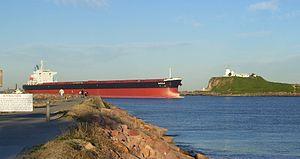
Le port de Newcastle est un port de commerce située en Nouvelle-Galles du Sud, au sud-est de l'Australie.
Le Hunter est un des principaux fleuves de Nouvelle-Galles du Sud en Australie.